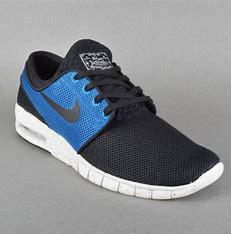
Brand: Nike
Model: SB Stefan Janoski Max